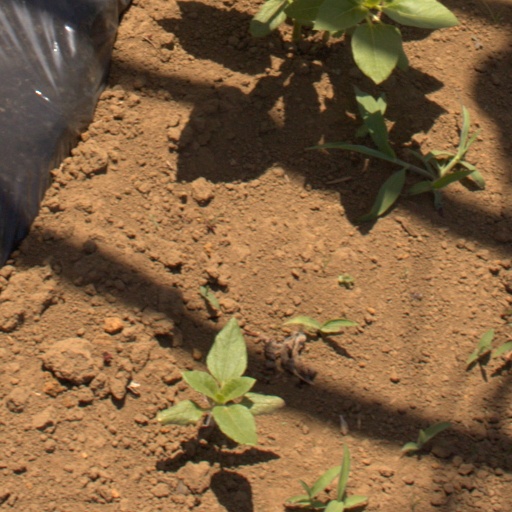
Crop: Jerusalem artichoke